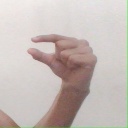
अक्षर: ग